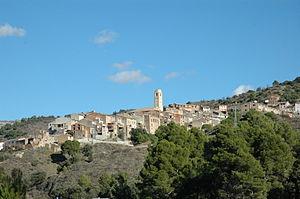
La Vilella Alta est une commune de la province de Tarragone, en Catalogne, en Espagne, de la comarque de Priorat.